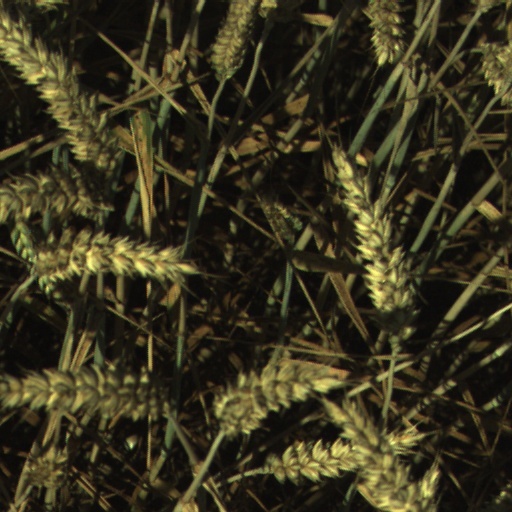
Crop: wheat